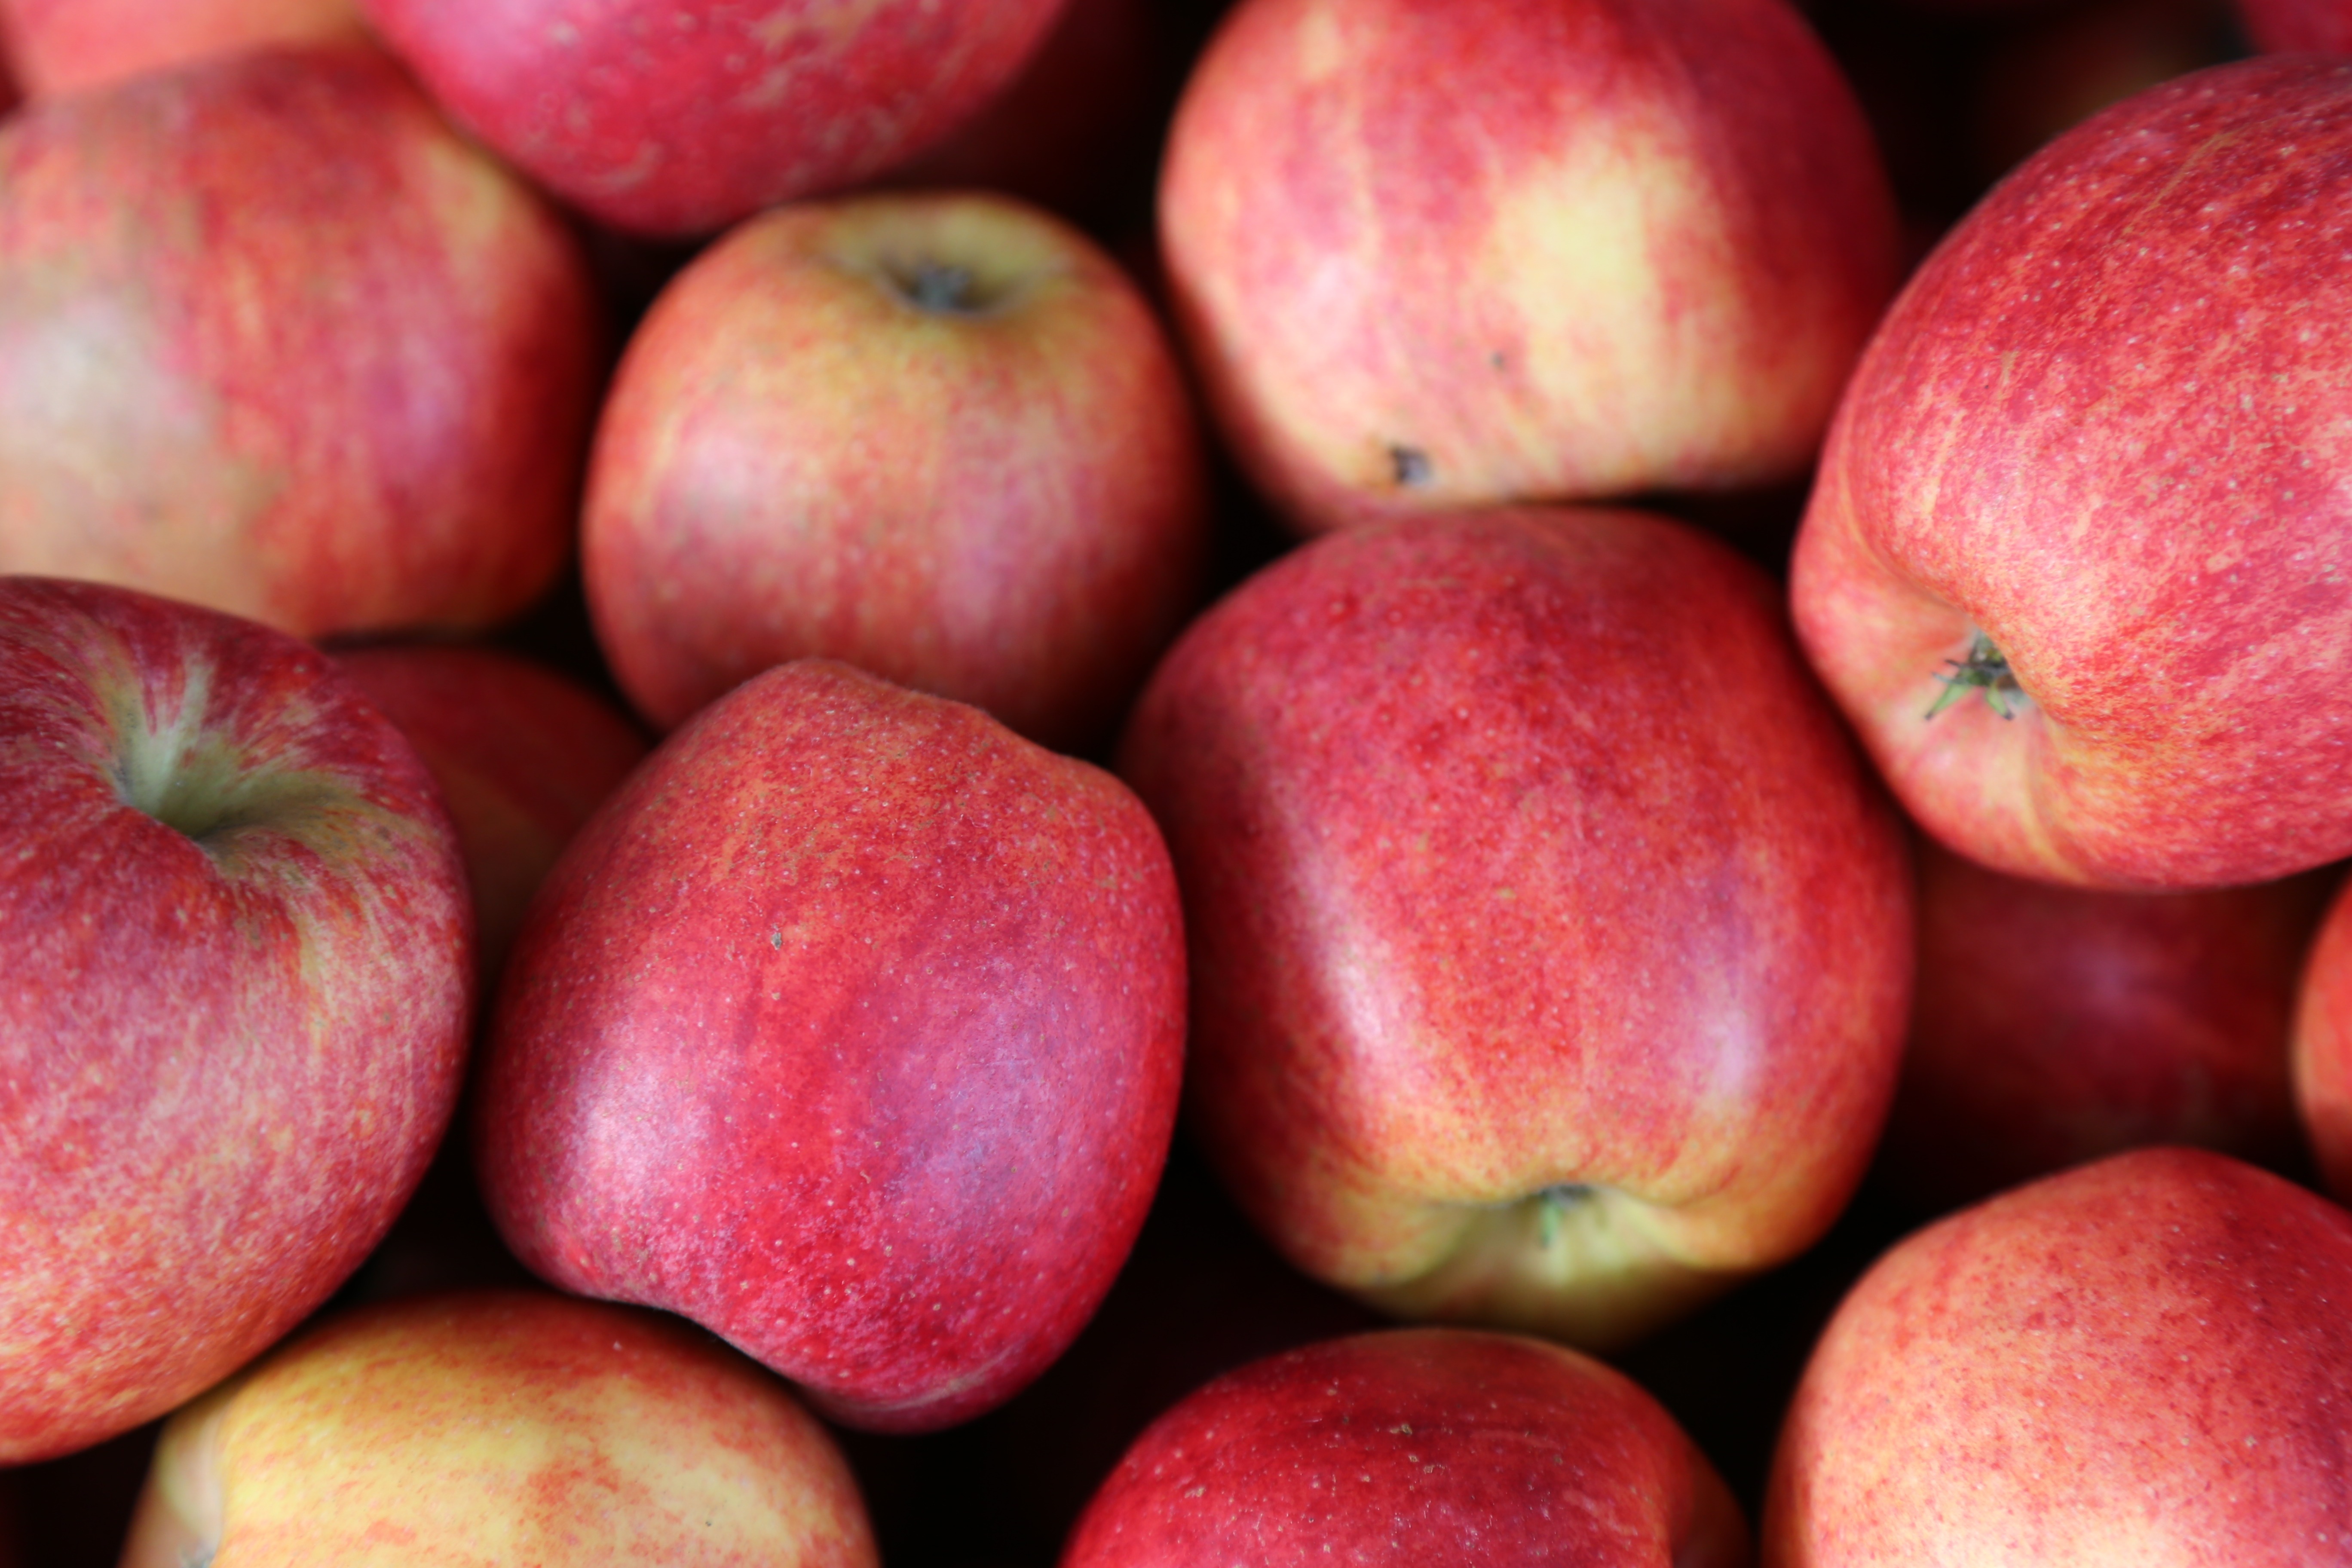
apple, plant, fruit, orchard, food, red, produce, healthy, vitamins, frisch, apple tree, flowering plant, rose family, nectarine, land plant, pluot